Amos Chase House and Mill

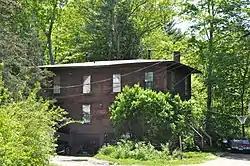

The Amos Chase House and Mill are a historic property on New Hampshire Route 114, just south of the Piscataquog River in Weare, New Hampshire. The mill, built about 1849, is the last 19th-century mill standing in Weare, and the house, built about 1836, is a good example of vernacular Greek Revival architecture. The property was listed on the National Register of Historic Places in 1992.